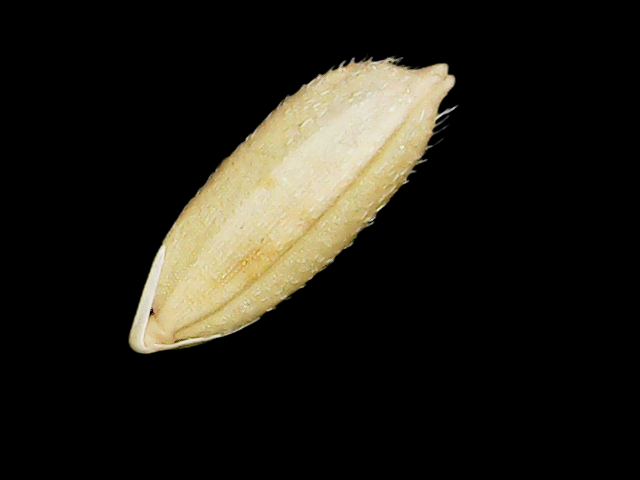
Rice variety: Bd51